Jesse Foot

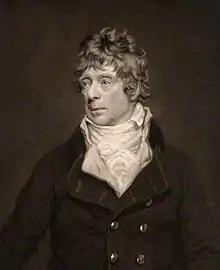
Jesse Foot by John Opie

Foot was born at Charlton, Wiltshire, in 1744. He received a medical education in London, becoming a member of the Surgeons' Company, and about 1766 went to the West Indies, where he practised for three years in the island of Nevis, returning in 1769. After this he went to St. Petersburg, where he became a practitioner of the College of St. Petersburg, as he afterwards described himself.